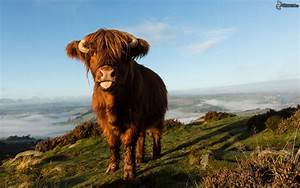
Label: cow